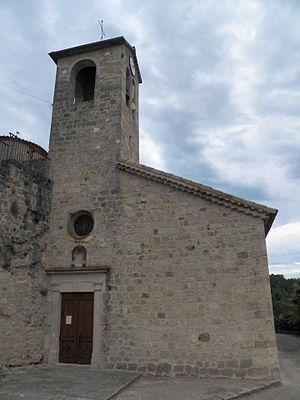
L'église Saint Michel à Vernon, dominant la vallée de la Beaume..
Vernon est une commune française, située dans le département de l'Ardèche en région Auvergne-Rhône-Alpes.